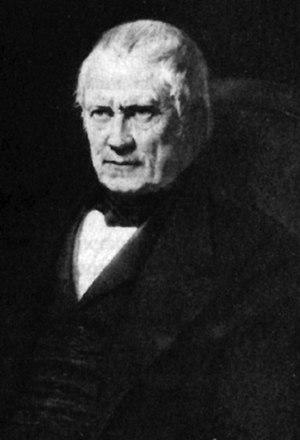
La faculté des sciences de Paris était, de son ouverture en 1811 à sa dissolution en 1970, la principale institution d'enseignement supérieur scientifique en France.
Henri-Marie Ducrotay de Blainville, né le 12 septembre 1777 à Arques-la-Bataille près de Dieppe et mort le 1ᵉʳ mai 1850 à Paris, est un zoologiste et anatomiste français.
Juillet